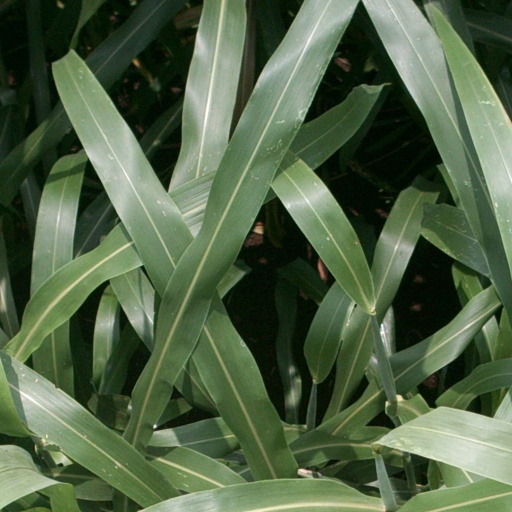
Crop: sorghum